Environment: lab
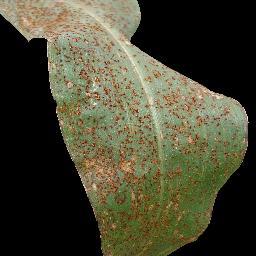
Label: common_rust